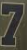
Number: 7